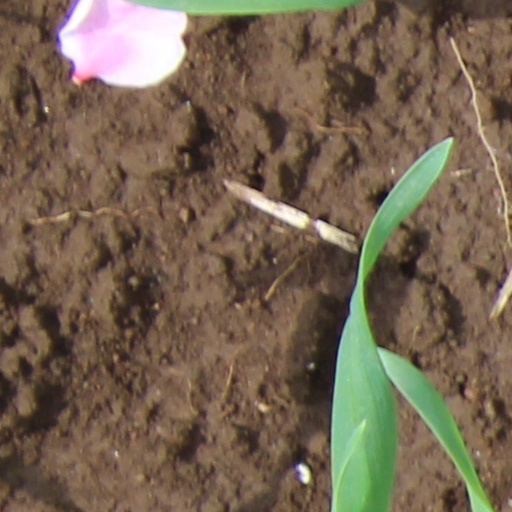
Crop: wheat